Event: Nepal Earthquake
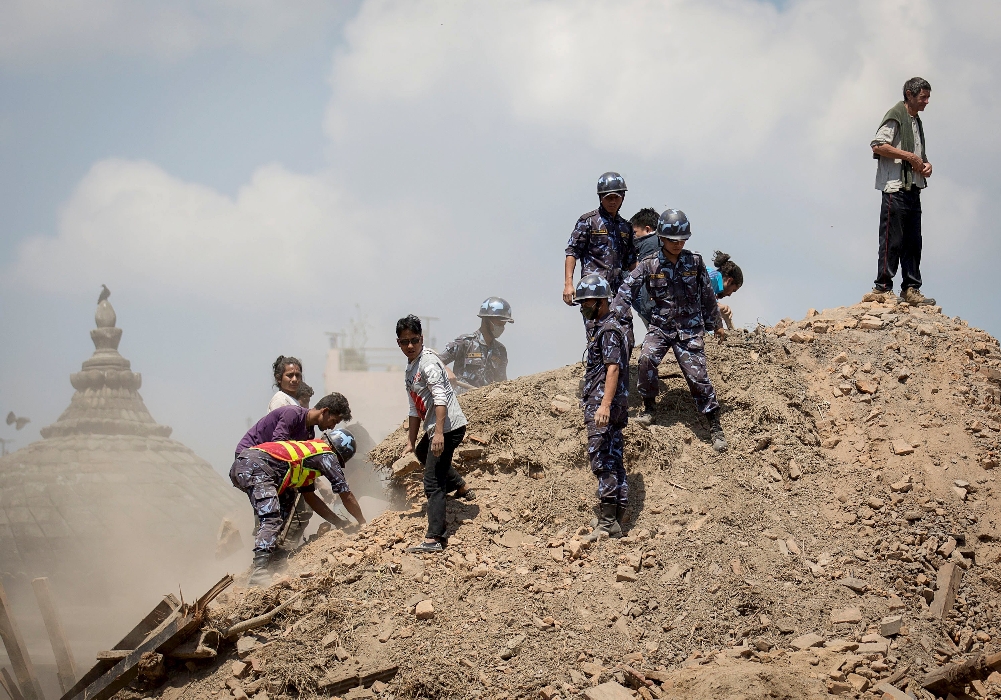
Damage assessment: damage